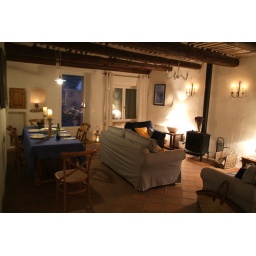
view from the stairs of sitting and dining areas. - wood burning stove keeps the entire house warm in winter.